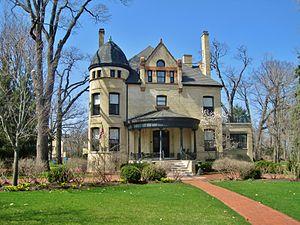
Fort Sheridan, situé au nord de Chicago, au bord du lac Michigan, dans l'État de l'Illinois, était une installation militaire de l'US Army qui fut en service de 1887 à 1993. Il fut ainsi nommé en l'honneur du général Philip Sheridan en remerciement des services rendus par ce dernier à la ville de Chicago.